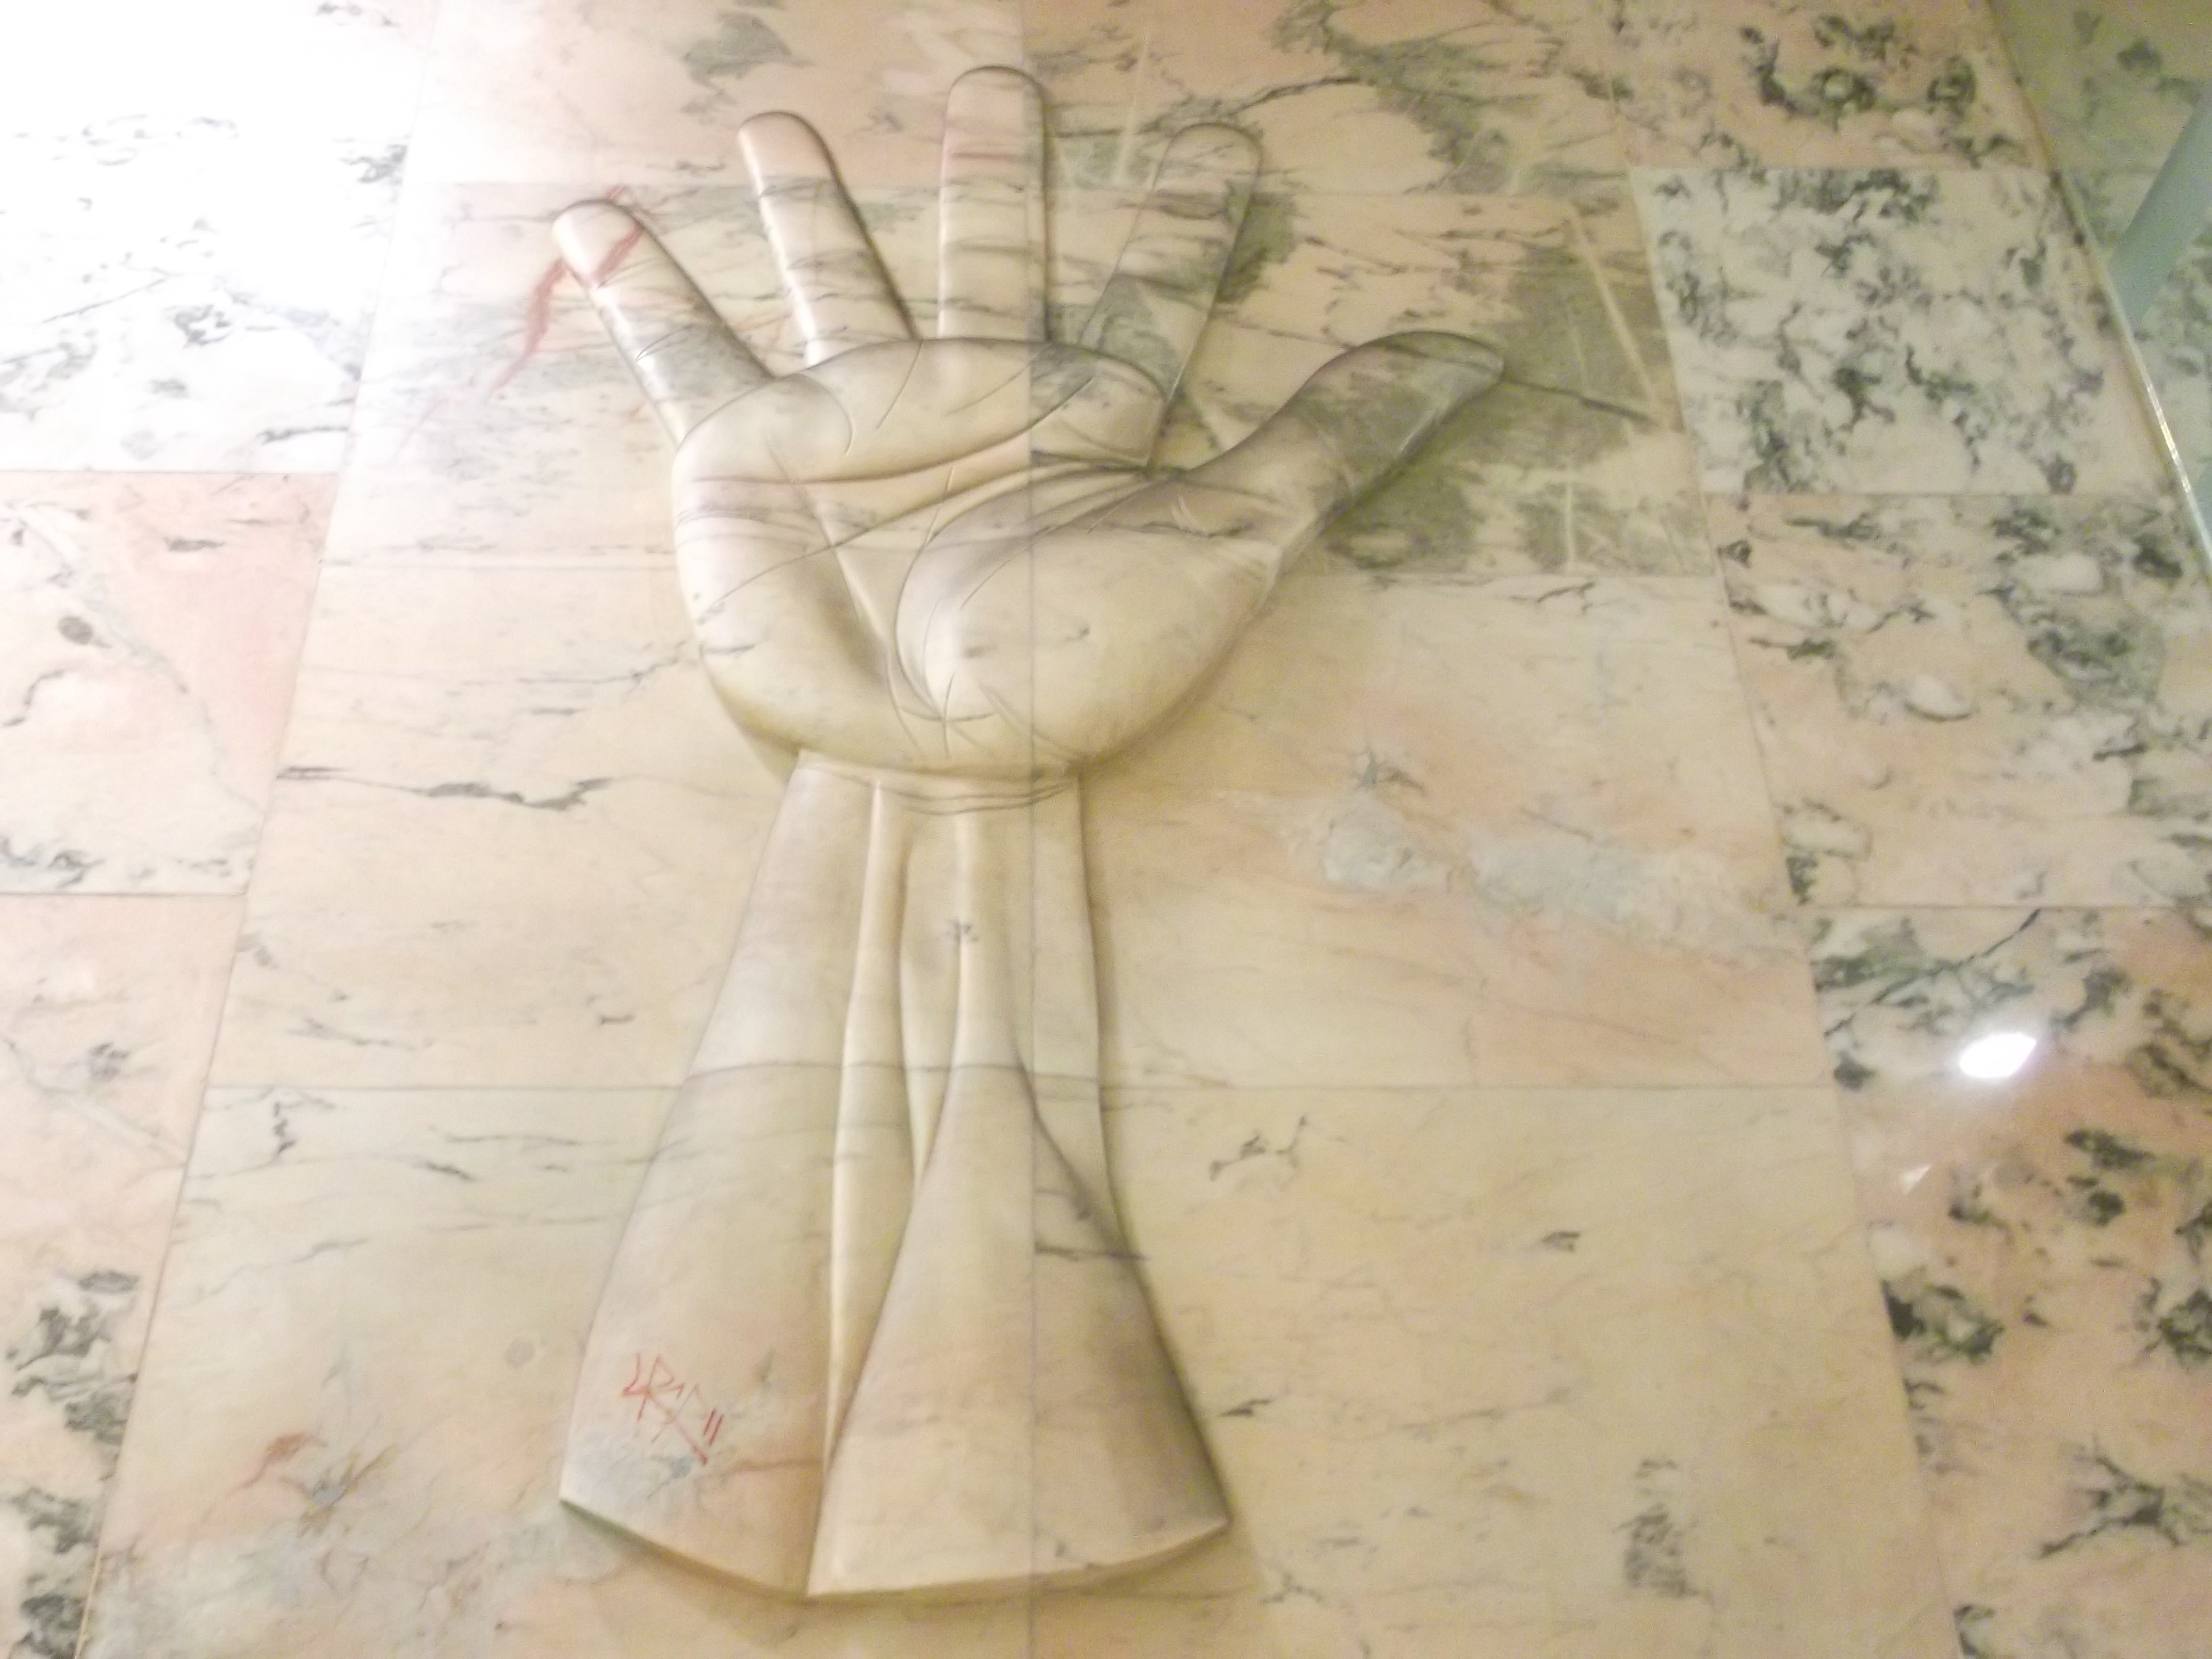
hand, stone, metro, station, material, sculpture, art, sketch, drawing, relief, lisbon, saldanha